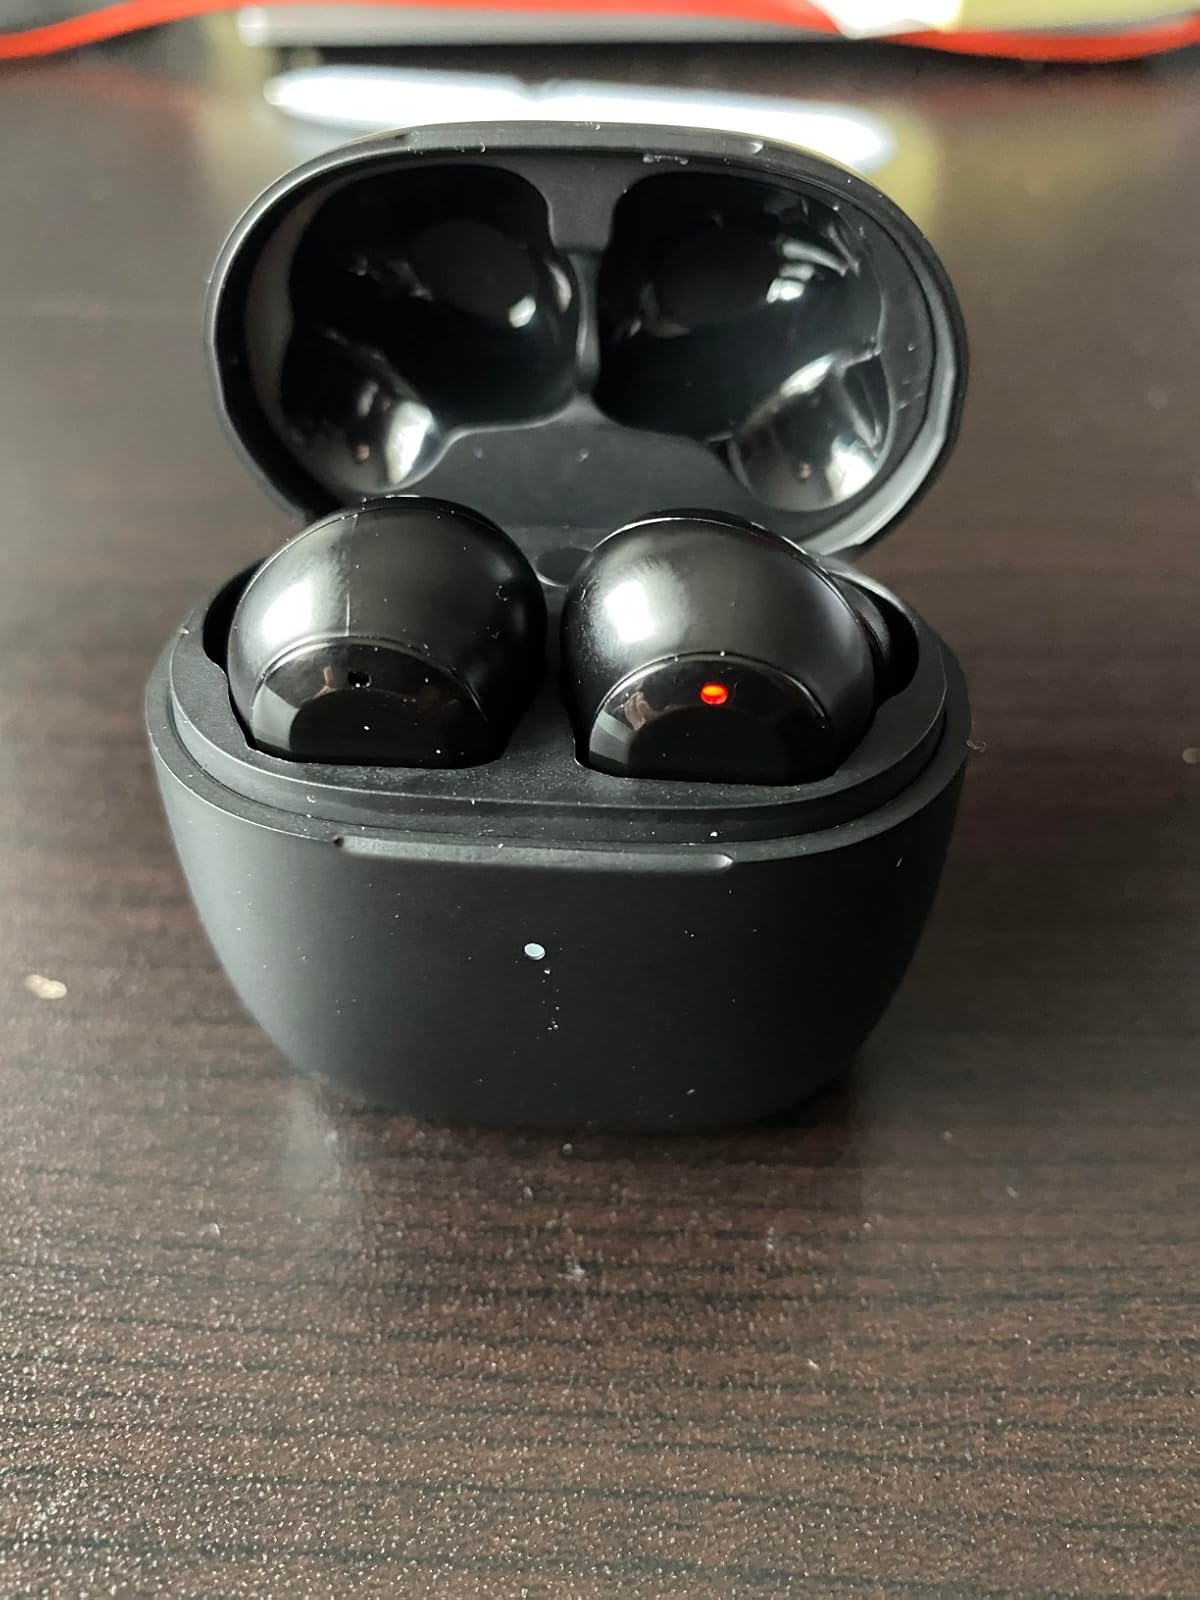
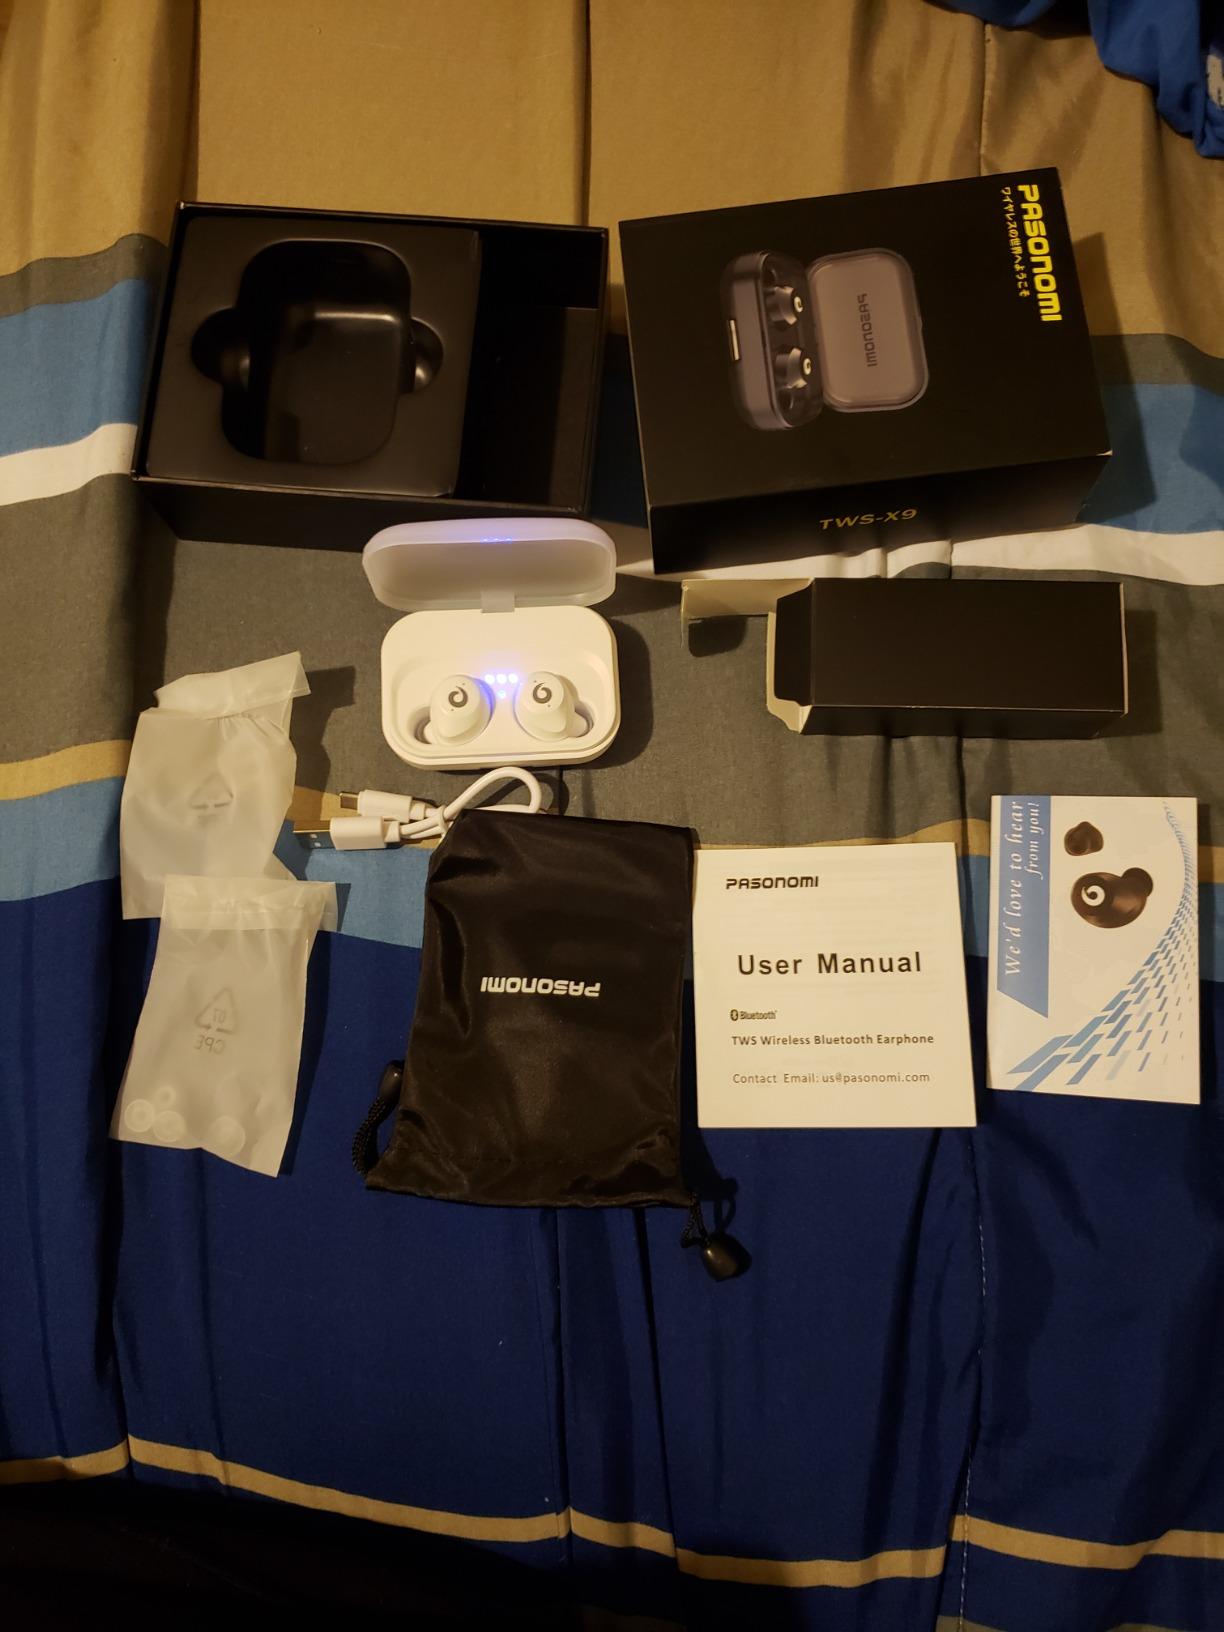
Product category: earbuds
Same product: no